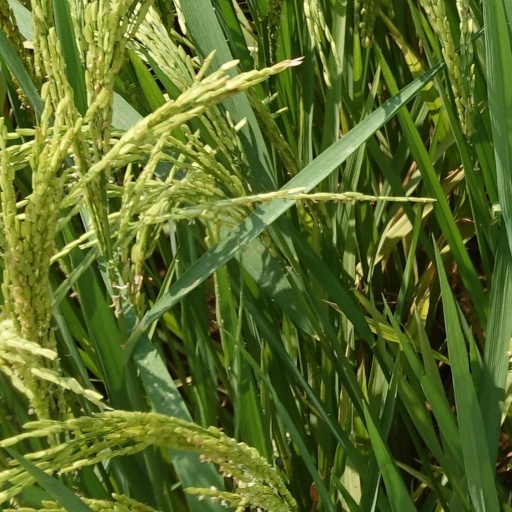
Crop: rice